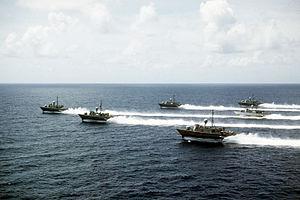
La classe Pegasus ou PHM est une série d’hydroptères militaires, conçus pour tenir le rôle de patrouilleurs d’attaque rapide dans l’US Navy, où elle sera active entre 1977 et 1993. Originellement destinés aux opérations de l’OTAN en mer du Nord et Baltique, six hydroptères de cette classe ont été commandés par la Navy et seront utilisés pour des opérations côtières en mer des Caraïbes ; les autres marines de l’OTAN, notamment l’Allemagne et l’Italie, s’étant retirées du projet. Les Pegasus obtiendront de nombreux succès dans la lutte contre le trafic de stupéfiants dans les Caraïbes.